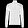
Label: Pullover